Canavalin

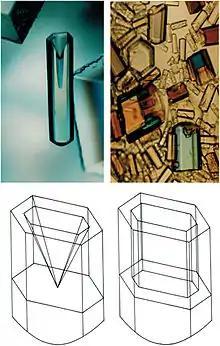
Canavalin crystals grown on Earth (right) and in microgravity.

Canavalin is a plant protein found in the jack bean, sword bean, and related plants. It is the major storage protein found in these plants' seeds, and is one of four proteins readily isolated from the seeds; the others are concanavalin A, concanavalin B, and urease. Canavalin is a vicilin protein homologous to phaseolin.